Bone fracture

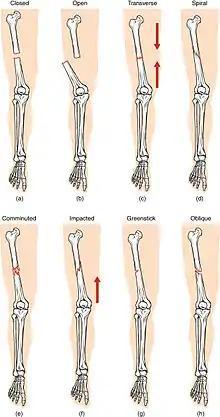
Compare healthy bone with different types of fractures:    (a) closed fracture    (b) open fracture    (c) transverse fracture    (d) spiral fracture    (e) comminuted fracture    (f) impacted fracture    (g) greenstick fracture    (h) oblique fracture

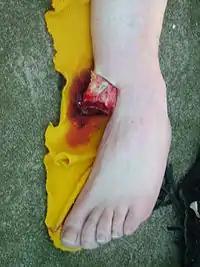
Open ankle fracture with luxation

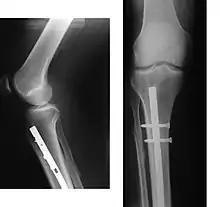
X-ray showing the proximal portion of a fractured tibia with an intramedullary nail

In orthopedic medicine, fractures are classified in various ways. Historically, they are named after the physician who first described the fracture conditions; however, there are more systematic classifications as well.